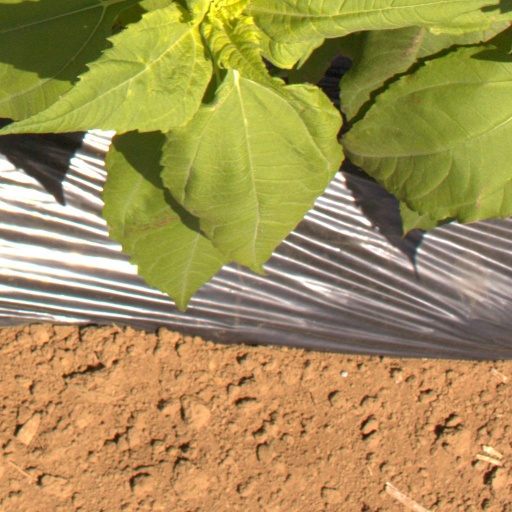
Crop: Jerusalem artichoke